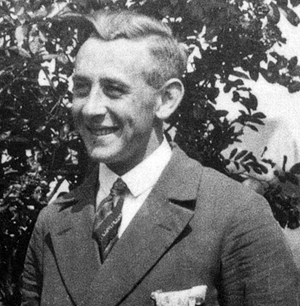
August Dickmann était un opposant au régime nazi, Témoin de Jéhovah. Il fut le premier objecteur de conscience à être exécuté en Allemagne pendant la Seconde Guerre mondiale.